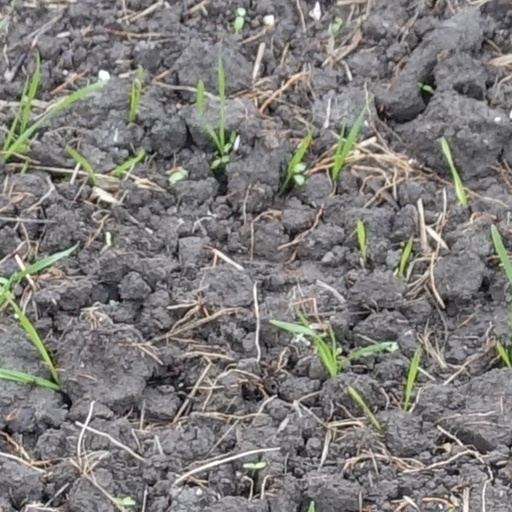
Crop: wheat